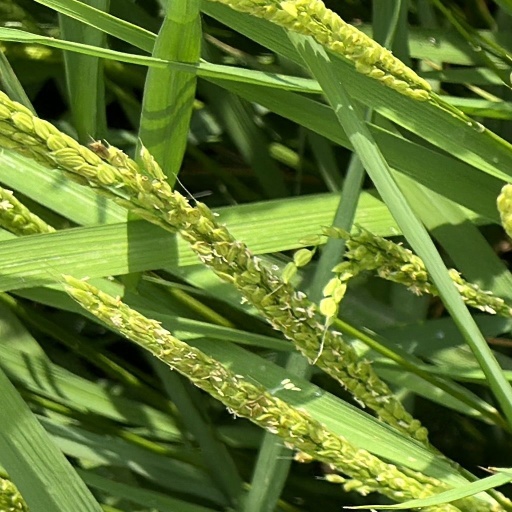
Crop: rice